Owlerton

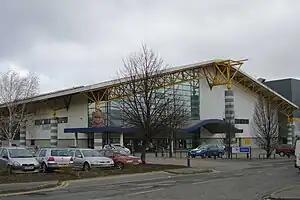
Hillsborough Leisure Centre

Hillsborough Leisure Centre is situated on Penistone Road at grid reference . It was built in 1989 by the structural engineers William Saunders & Partners for the 1991 World Student Games. The centre is run by Sheffield International Venues and features a large leisure pool (slides, flumes, features etc.) and also a sizable teaching pool, a large sports hall and gymnasium. The swimming pool has a pioneering moving floor which allows it to be used for both competition and leisure swimming as well as a wave machine and water slides. The centre has received the award of UK Centre of the Year by the Fitness Industry Association (FIA) on four occasions. The building is of noteworthy design, featuring extensive glazing within the walls and roof trusses which are supported on external columns.